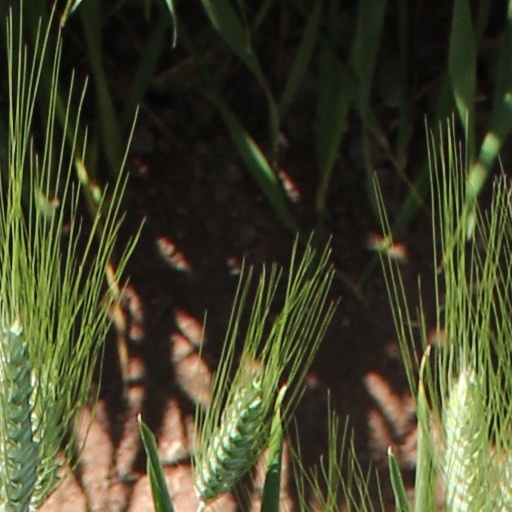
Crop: wheat